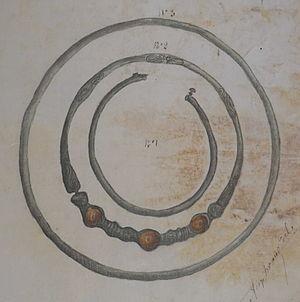
vue d'un dessin sur soie de fouilles conservé à la BMR sous la cote CLXI. fig 1 découverte à Marson, fig 2 à Prosnes.
Prosnes est une commune française, située dans le département de la Marne en région Grand Est.
Charles Louis Auguste Nicaise, né le 5 avril 1828 à Châlons-en-Champagne et mort dans la même ville le 21 avril 1900, était un historien et archéologue français.